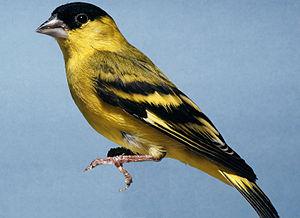
Le Chardonneret de Yarrell, aussi appelé Tarin de Yarrell en référence au naturaliste britannique William Yarrell est une espèce de passereaux de la famille des fringillidés.